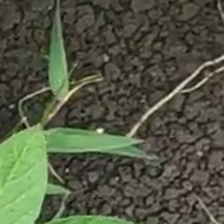
Weed species: Digitaria_SP_(Digitaria Sanguinalis )